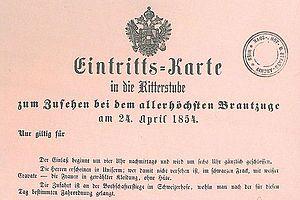
Carte d'entrée donnant accès aux salons de la Hofburg le jour du mariage de Frnçois-Joseph et Sissi
Le mariage de François-Joseph, empereur d’Autriche et de sa cousine germaine Élisabeth de Wittelsbach, dite Sissi, est célébré à Vienne le 24 avril 1854 en l’Église des Augustins. Contrairement aux mariages arrangés qui étaient la norme dans les familles régnantes à l’époque, le couple fait un mariage d’amour. Les festivités données en l’honneur du mariage impérial durèrent une semaine.